Stephen Coffin

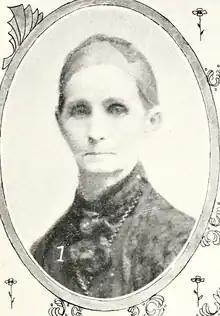
Stephen's wife Lucina lived into her nineties. This portrait was published in Gaston's "Portland, Oregon", Its History and Builders, vol. 1.

Coffin donated land to Portland's Methodist Episcopal Church for construction of a boys academy and a girls seminary. He and his wife also donated land to the public in 1871, including seven park blocks and several acres along the river at Jefferson Street for a public levee.